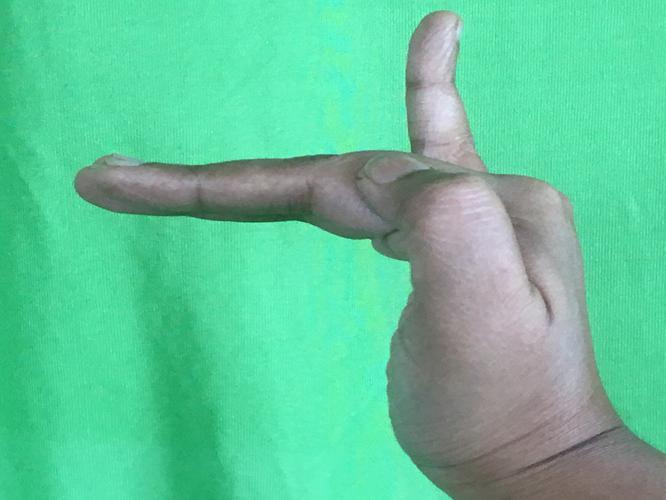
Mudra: Hamsapaksha
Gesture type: double_hand